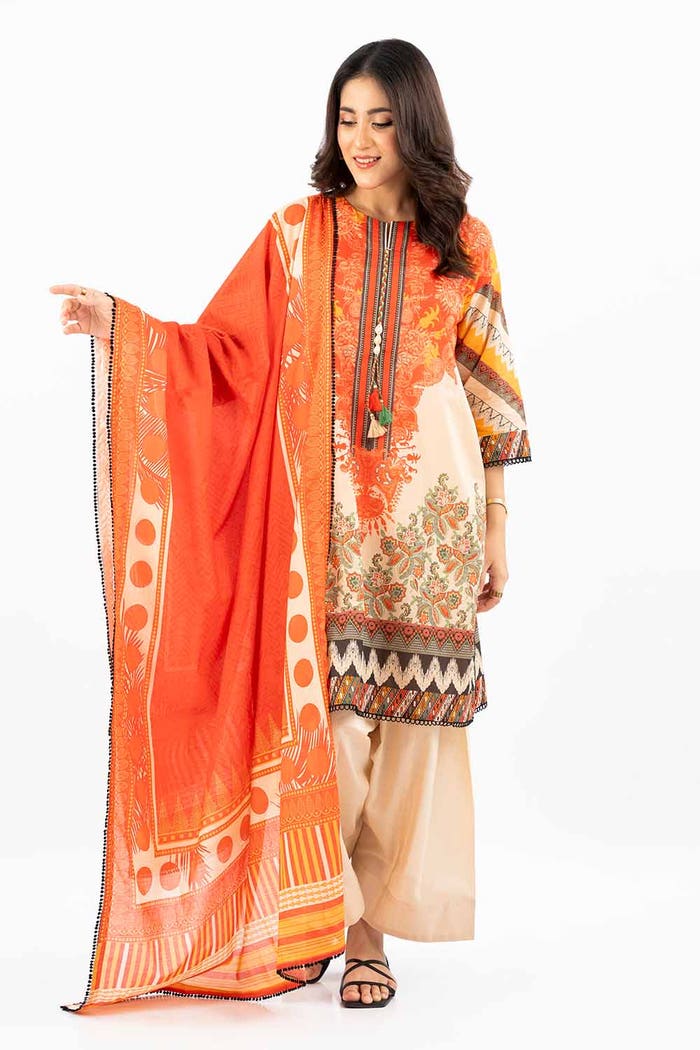
orange multi karigari chiffon